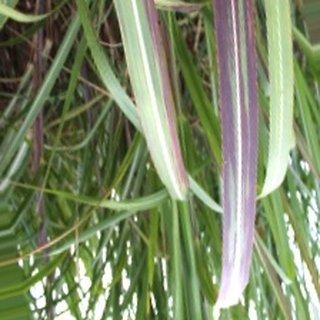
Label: sugarcane_bacterial_blight